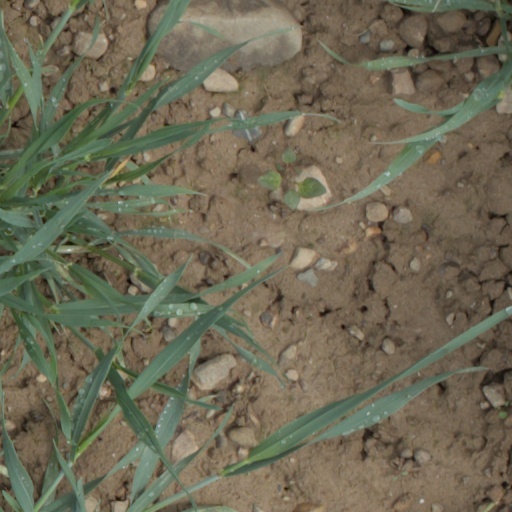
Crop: wheat